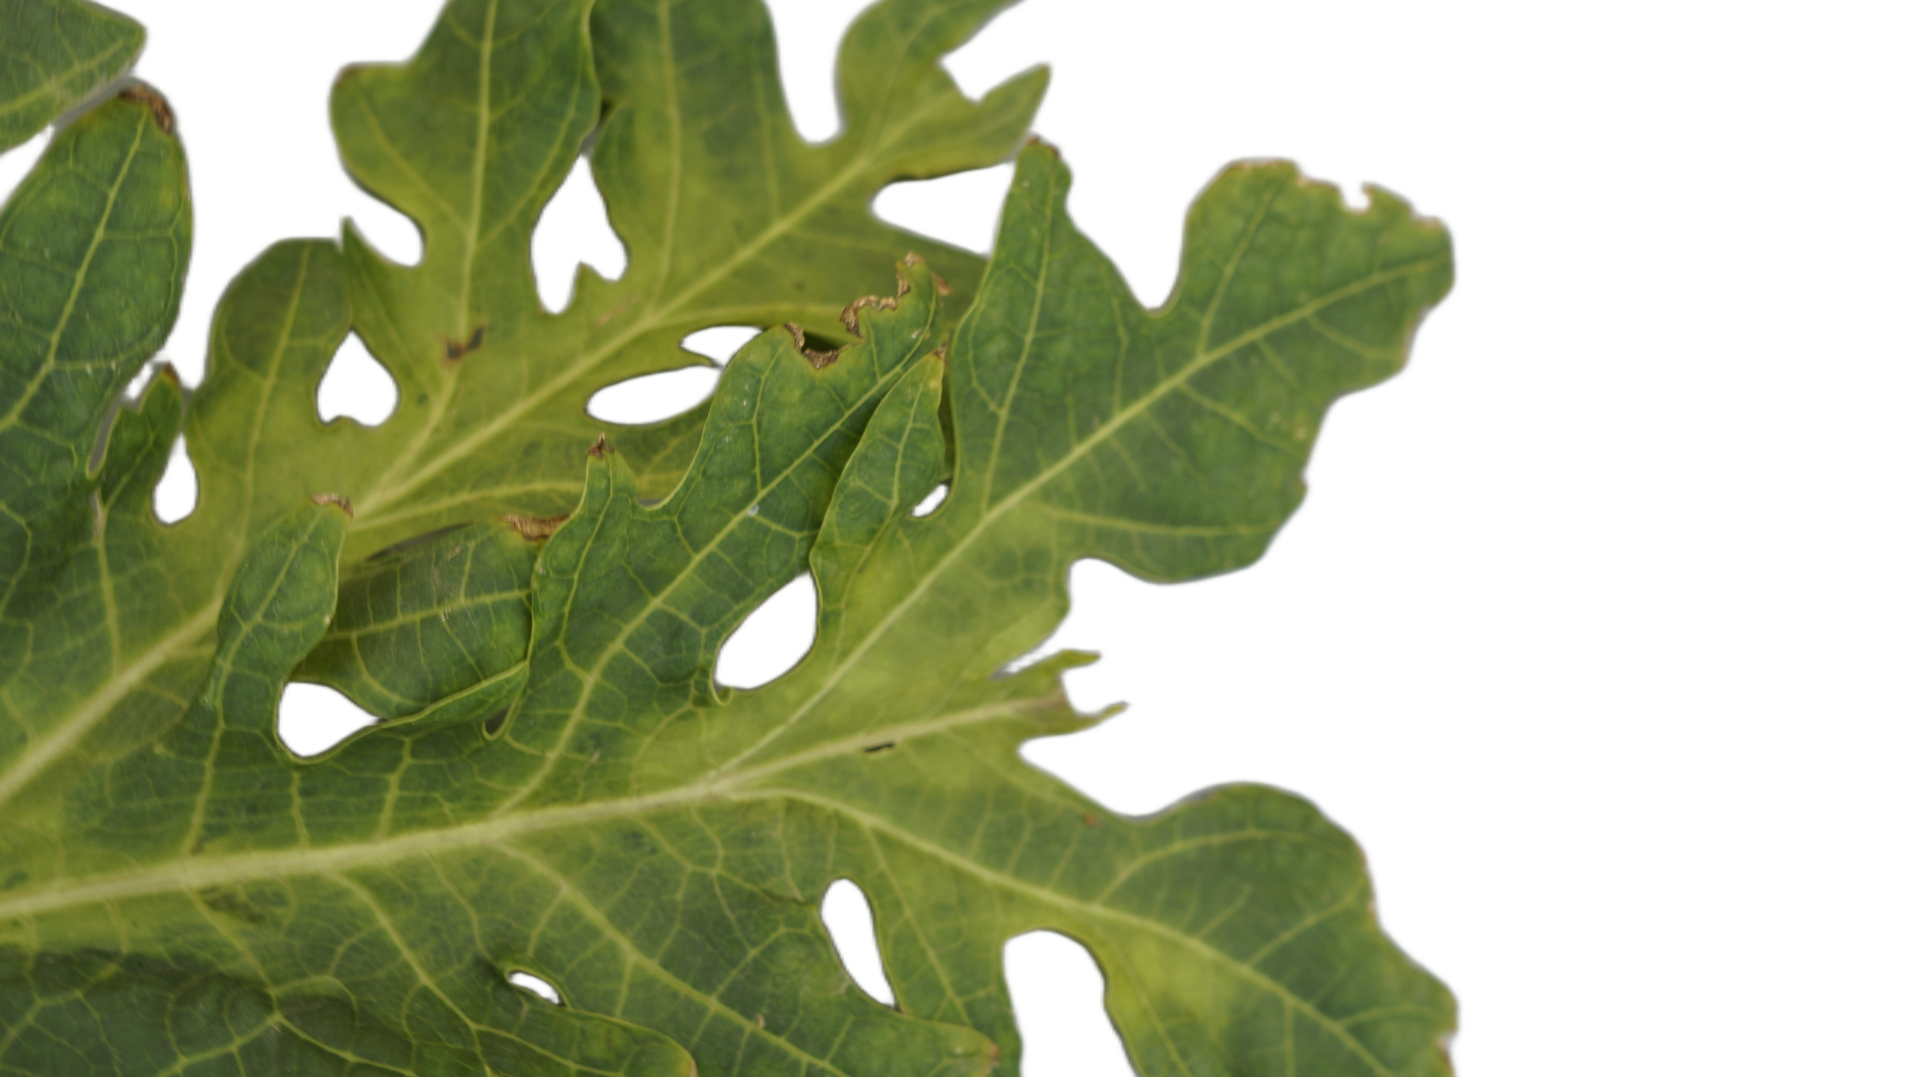
Crop: Papaya
Label: Mosaic_Virus